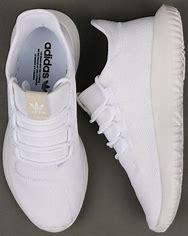
Brand: Adidas
Model: Tubular Shadow